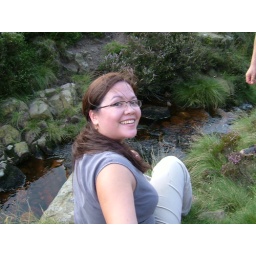
Liz beams in relief, having found running water barely half an hour after having picked up a dog-poo-encrusted frisbee.